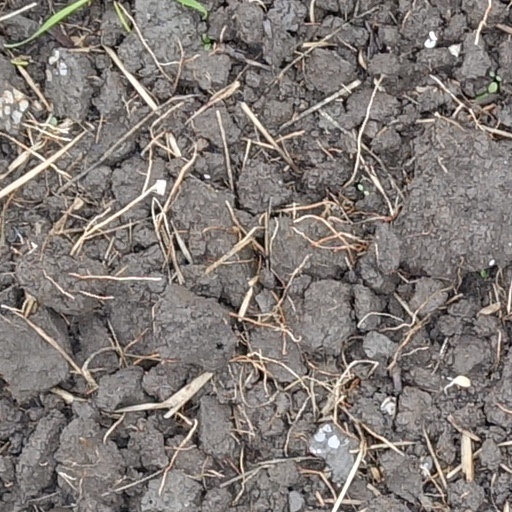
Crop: wheat